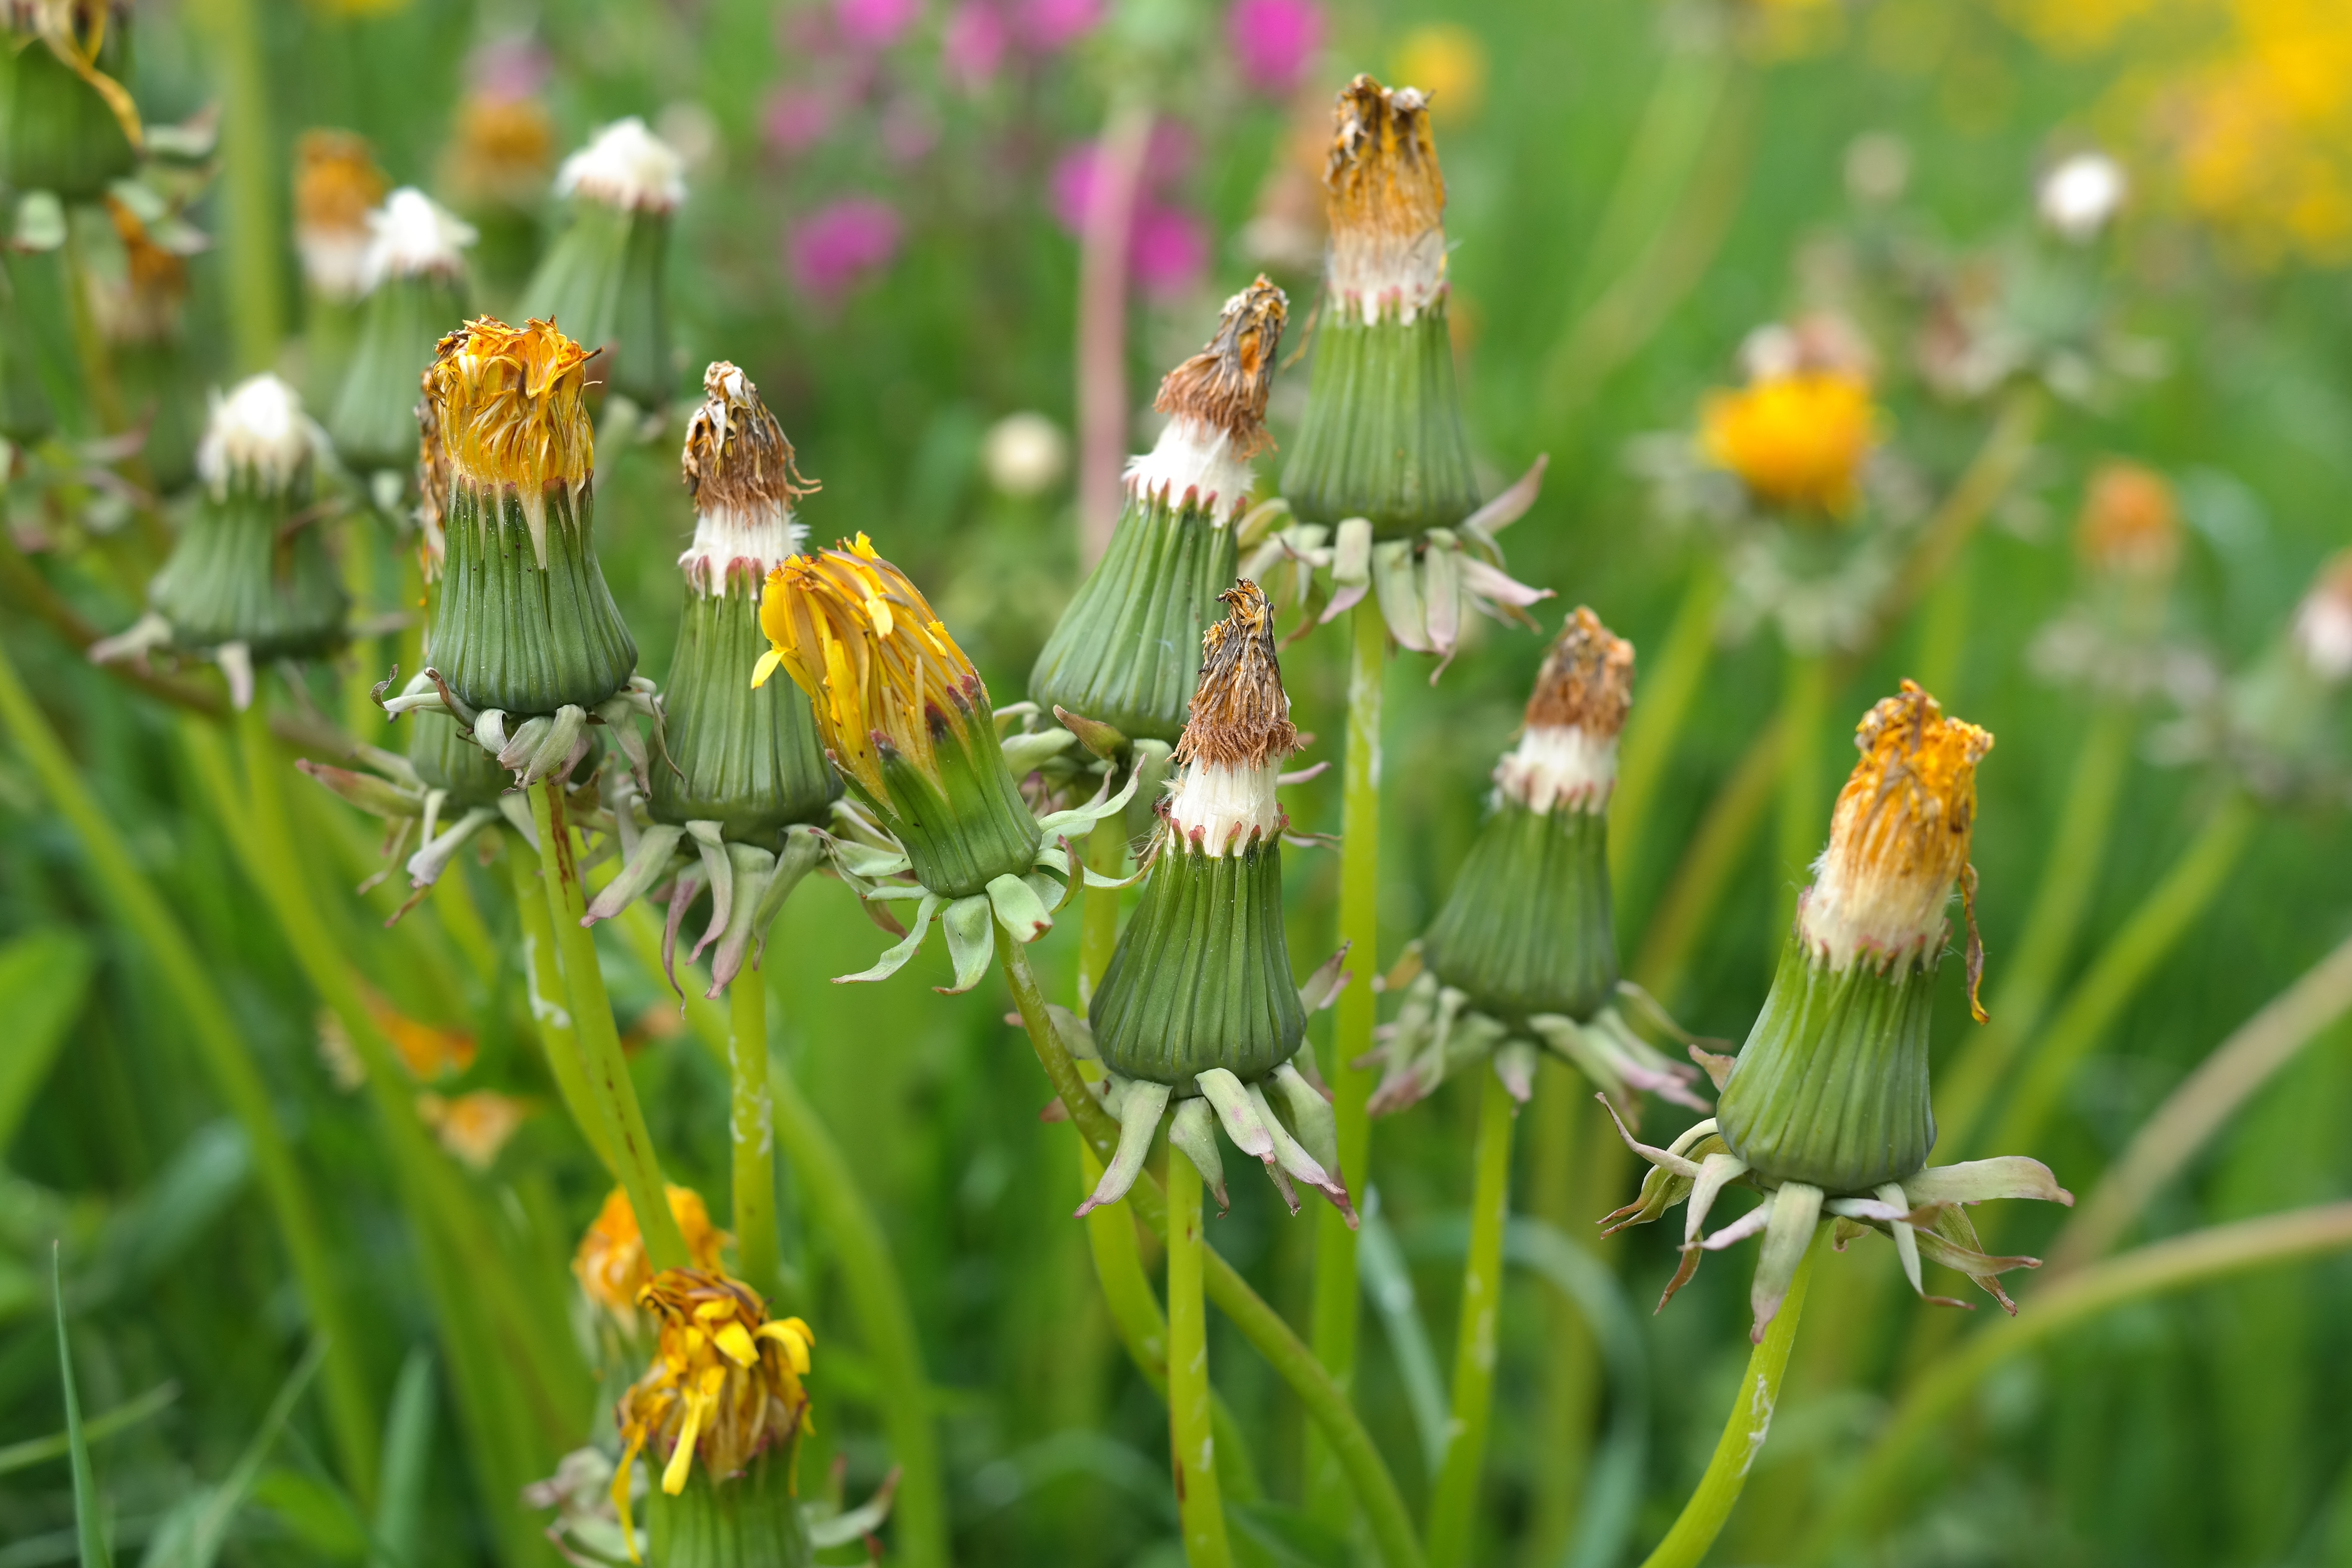
nature, plant, meadow, dandelion, prairie, flower, bloom, herb, insect, botany, yellow, flora, fauna, wildflower, faded, nectar, macro photography, inflorescence, flowering plant, daisy family, torch lily, land plant